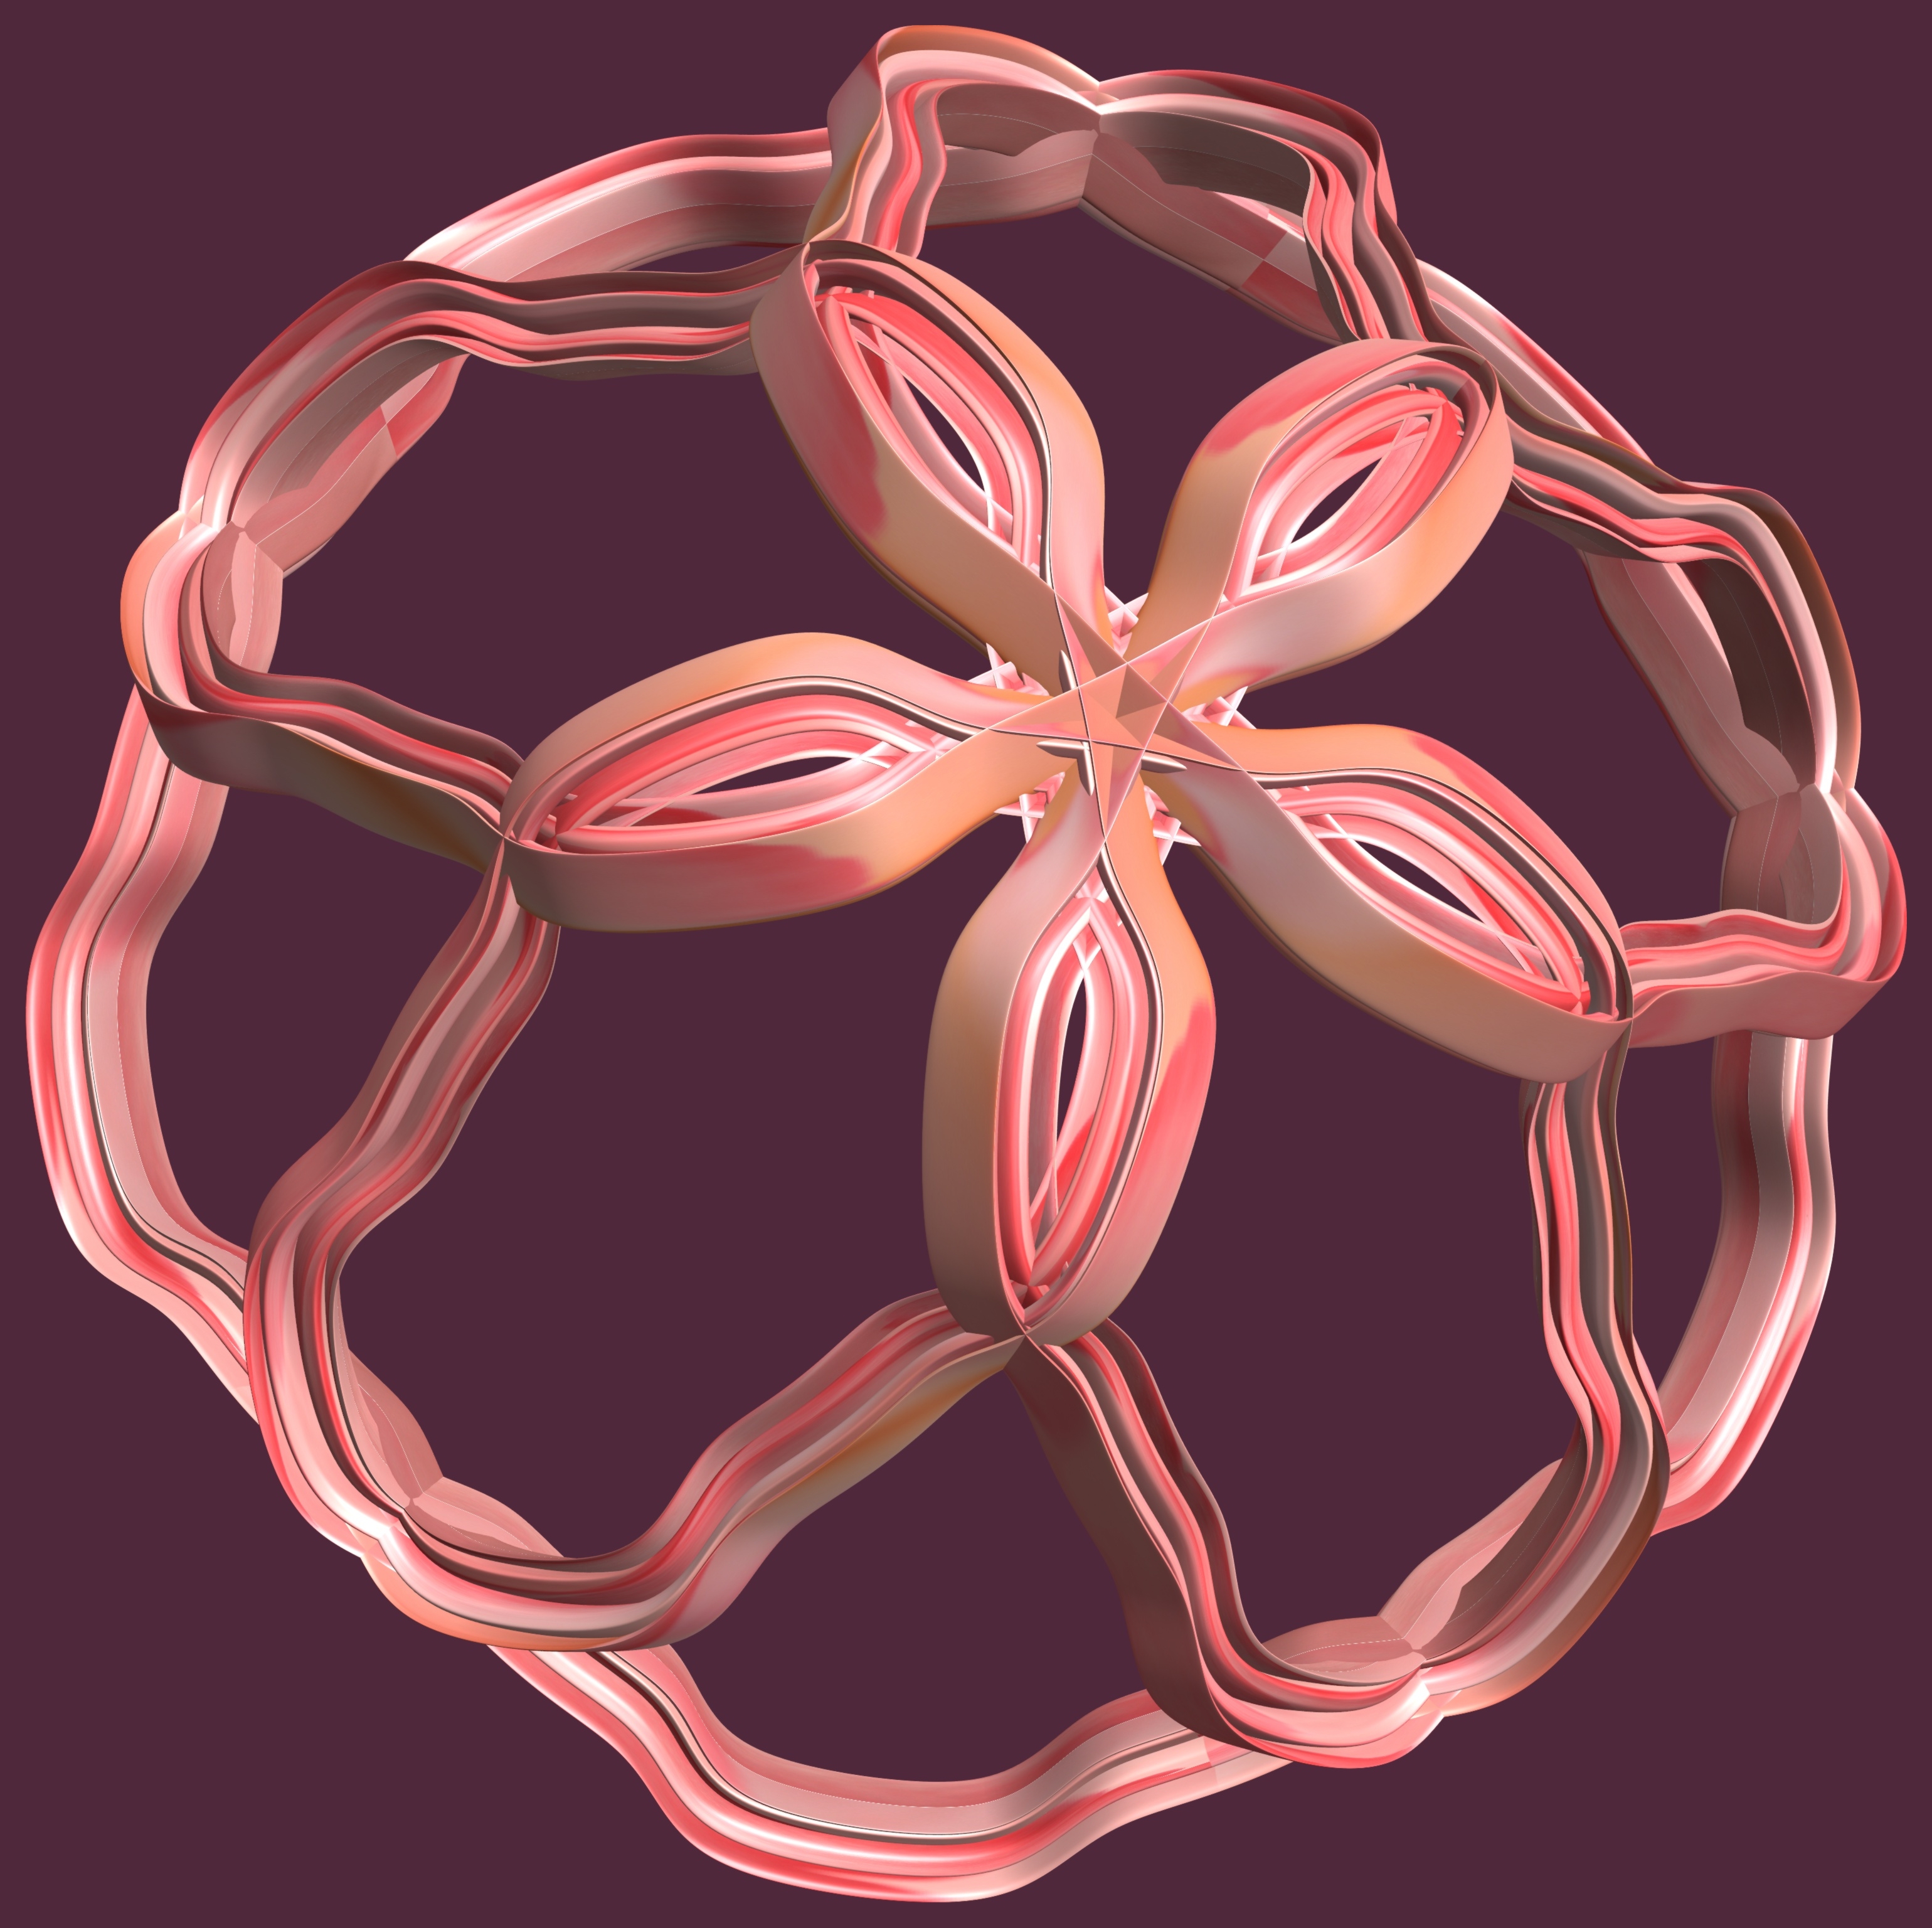
hand, structure, texture, flower, petal, heart, pattern, human body, illustration, design, symmetry, 3d, graphic, organ, torus, mathematica, cg, parametricplot3d, code, program, algorithm, mapping